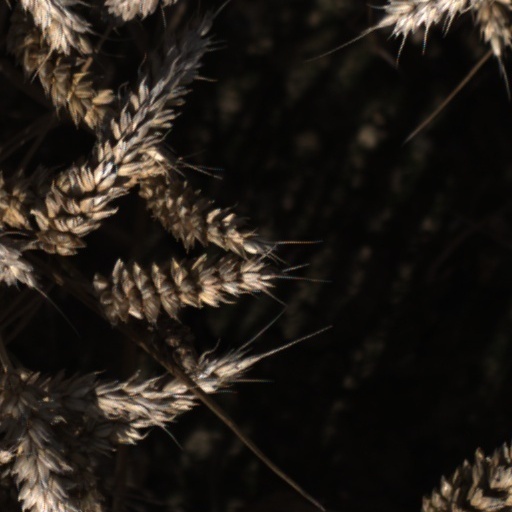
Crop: wheat